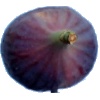
Label: Fig 1